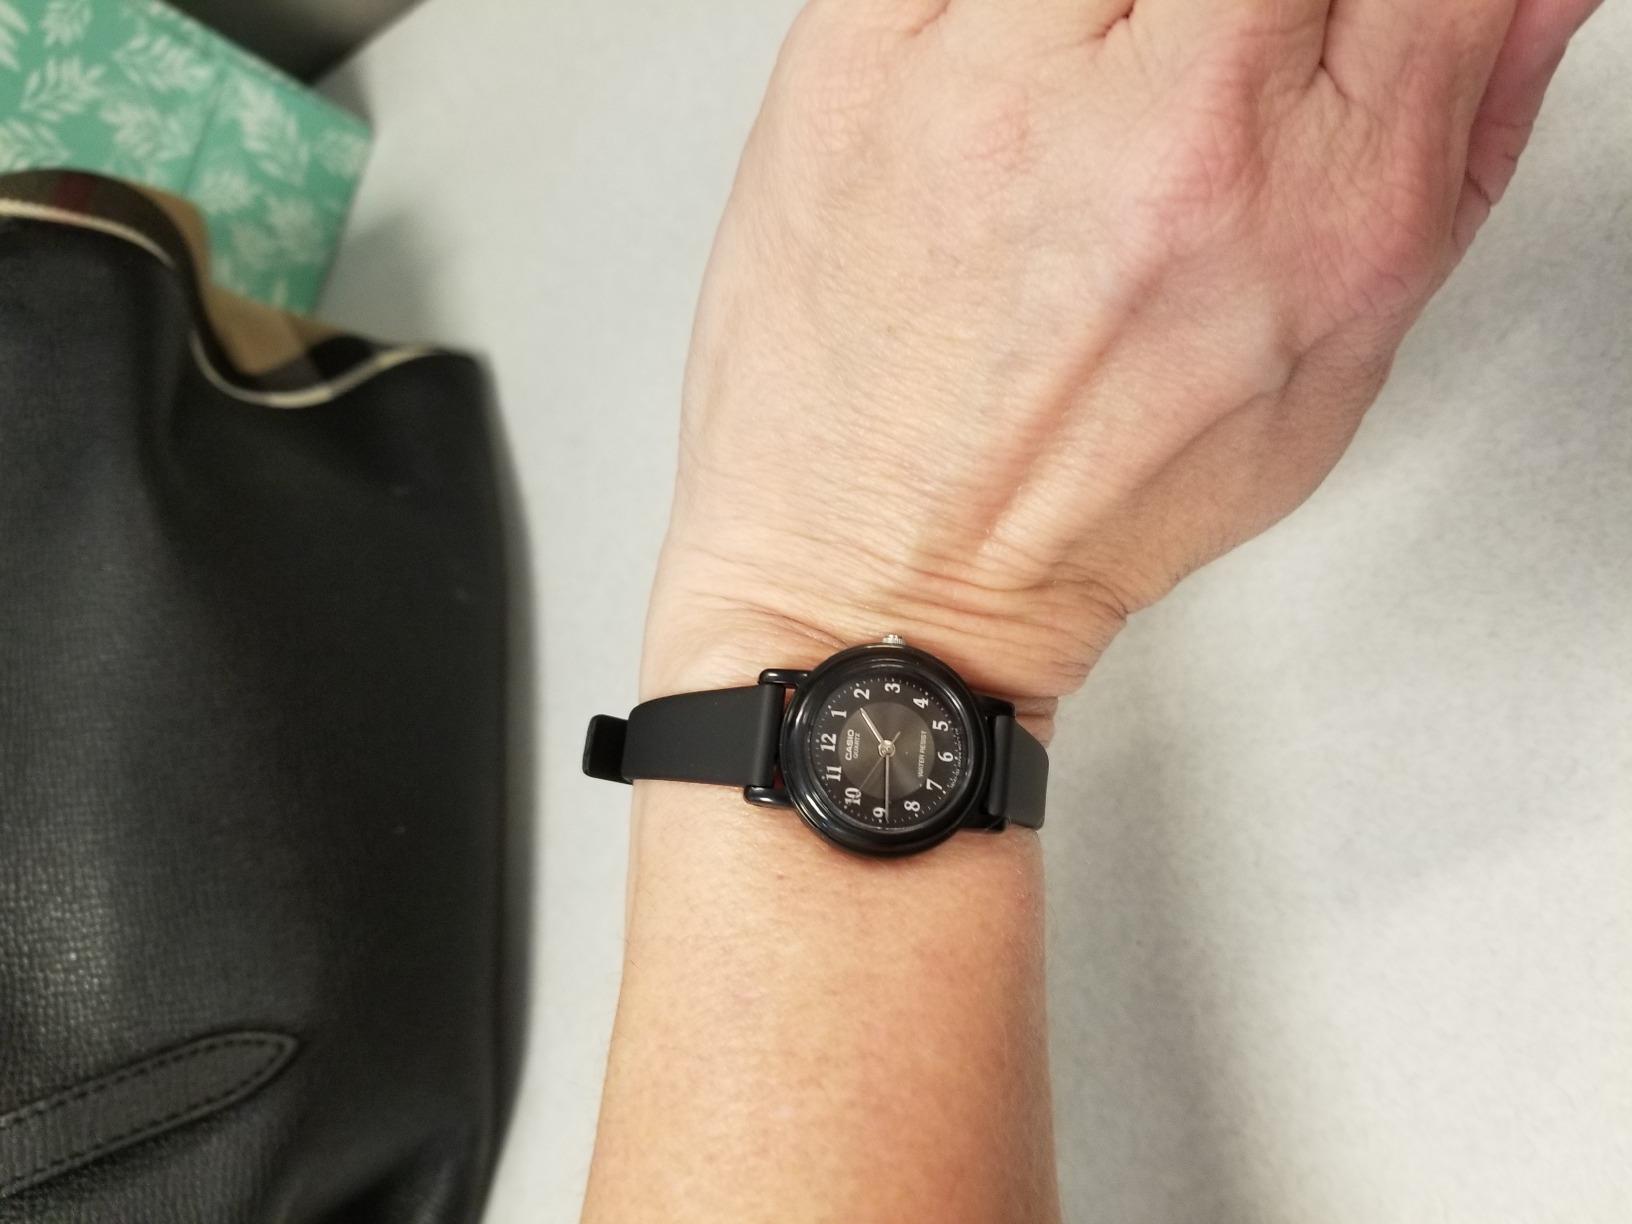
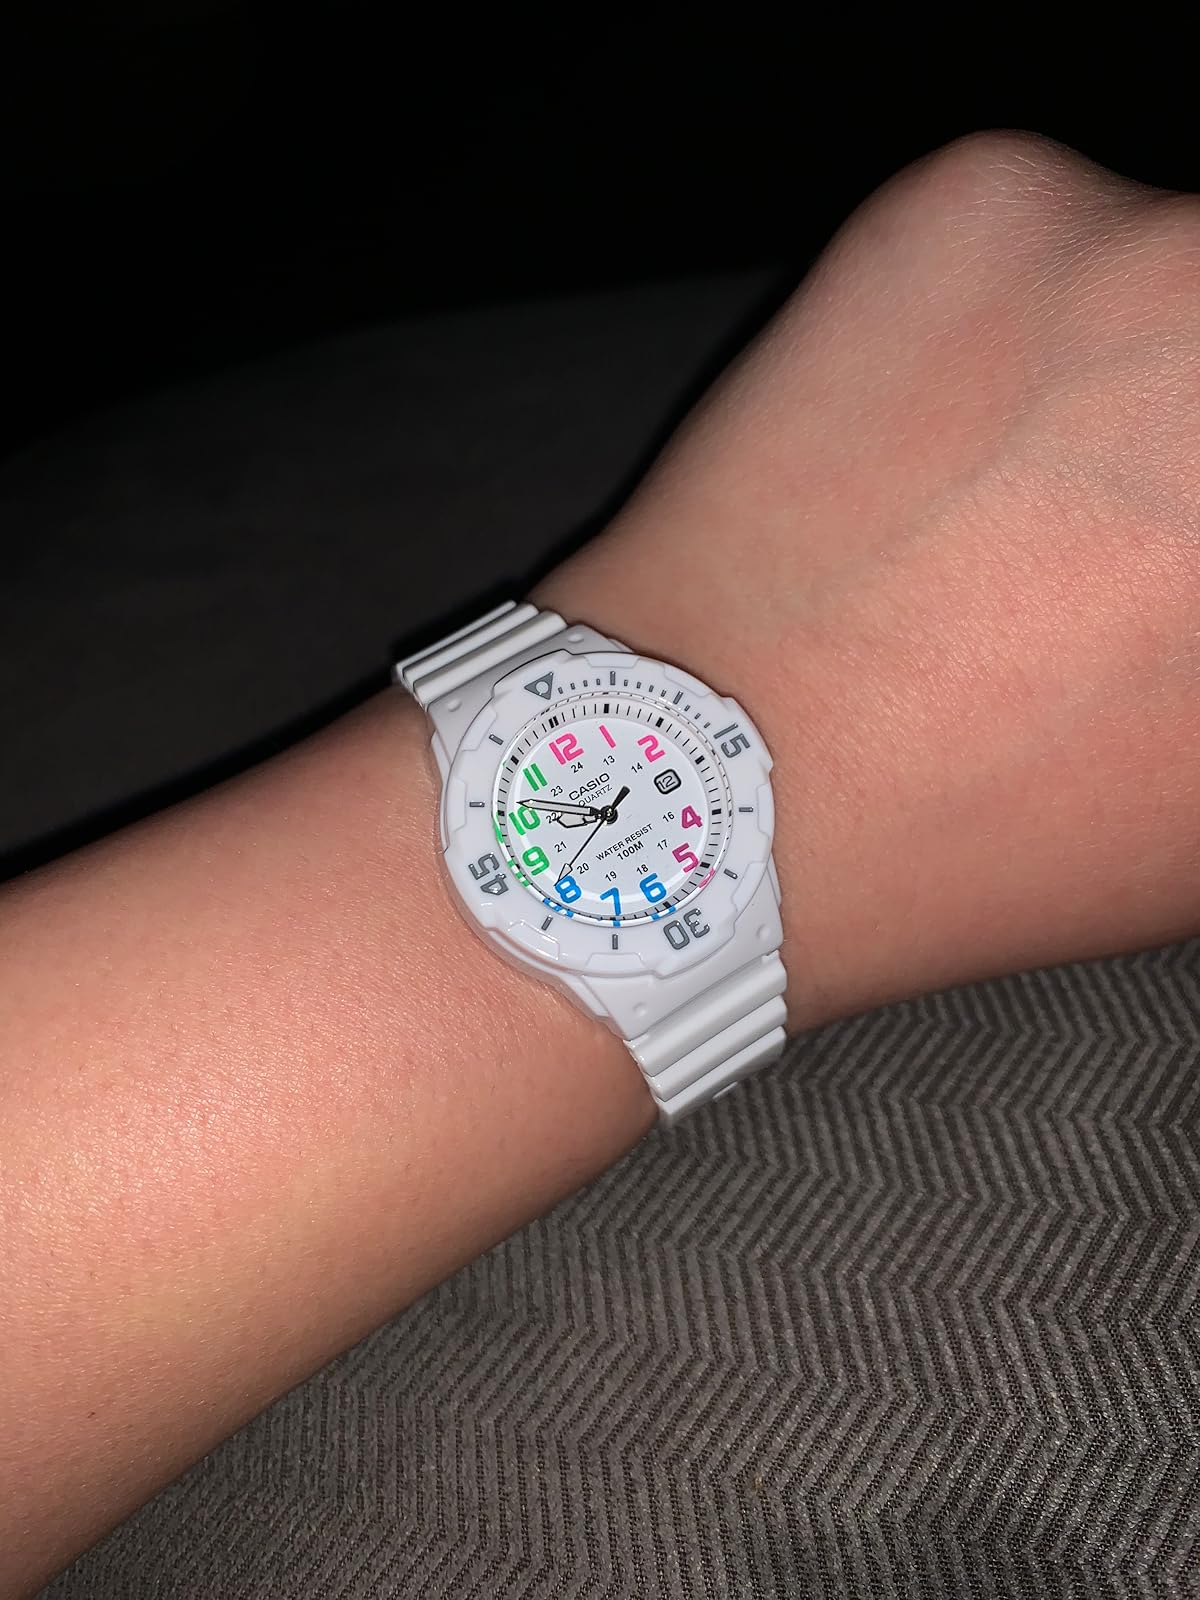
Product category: accessories_watch
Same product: no